Chambersburg, Trenton, New Jersey

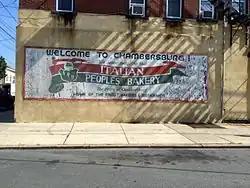
A sign for the Italian Peoples Bakery on Butler Street, a neighborhood landmark

During most of the 20th century, Chambersburg was widely regarded as the "Italian section" of the city of Trenton and featured numerous family-owned Italian restaurants, bakeries, butchers and grocery stores. An annual Feast of Lights was held centrally in Chambersburg. Over the years, however, the wave of Italian immigrants that shaped the neighborhood died out, their descendants left the area and most of the businesses that catered to their needs closed.